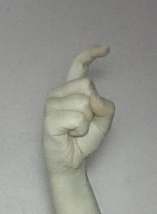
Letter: ra